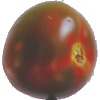
Label: Tomato Maroon 1